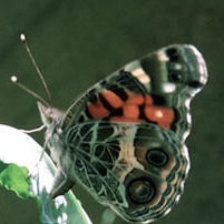
Species: RED ADMIRAL
Butterfly family (ImageNet category): admiral